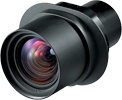
InFocus LENS-053 Ultra-Long Throw Motorized Zoom Lens
Ultra-Long Throw Motorized Zoom Lens
Brand: InFocus
Category: Cameras & Optics > Camera & Optic Accessories > Camera Parts & Accessories > Camera Lens Zoom Units > Motorized Zoom Units